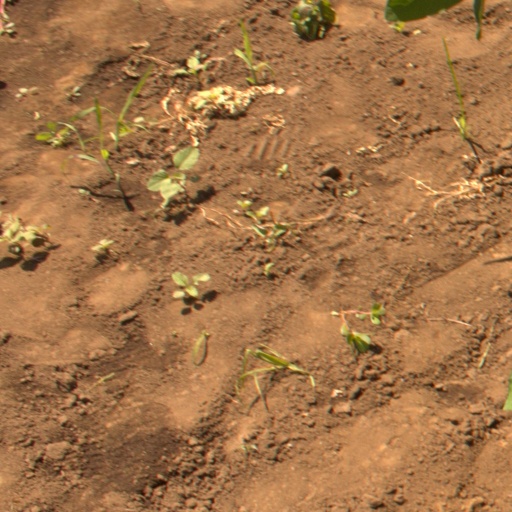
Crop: soybean